Boulogne-sur-Mer

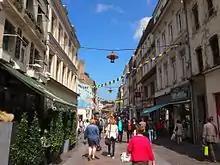
Pedestrian street in the city centre

During the First World War, this was the entrepôt for the first unit of the British Expeditionary Force to land in France and for many others thereafter. Boulogne was one of the three base ports most extensively used by the Commonwealth armies on the Western Front throughout the First World War. It was closed and cleared on 27 August 1914 when the Allies were forced to fall back ahead of the German advance, but was opened again in October and from that month to the end of the war, Boulogne and Wimereux formed one of the chief hospital areas.